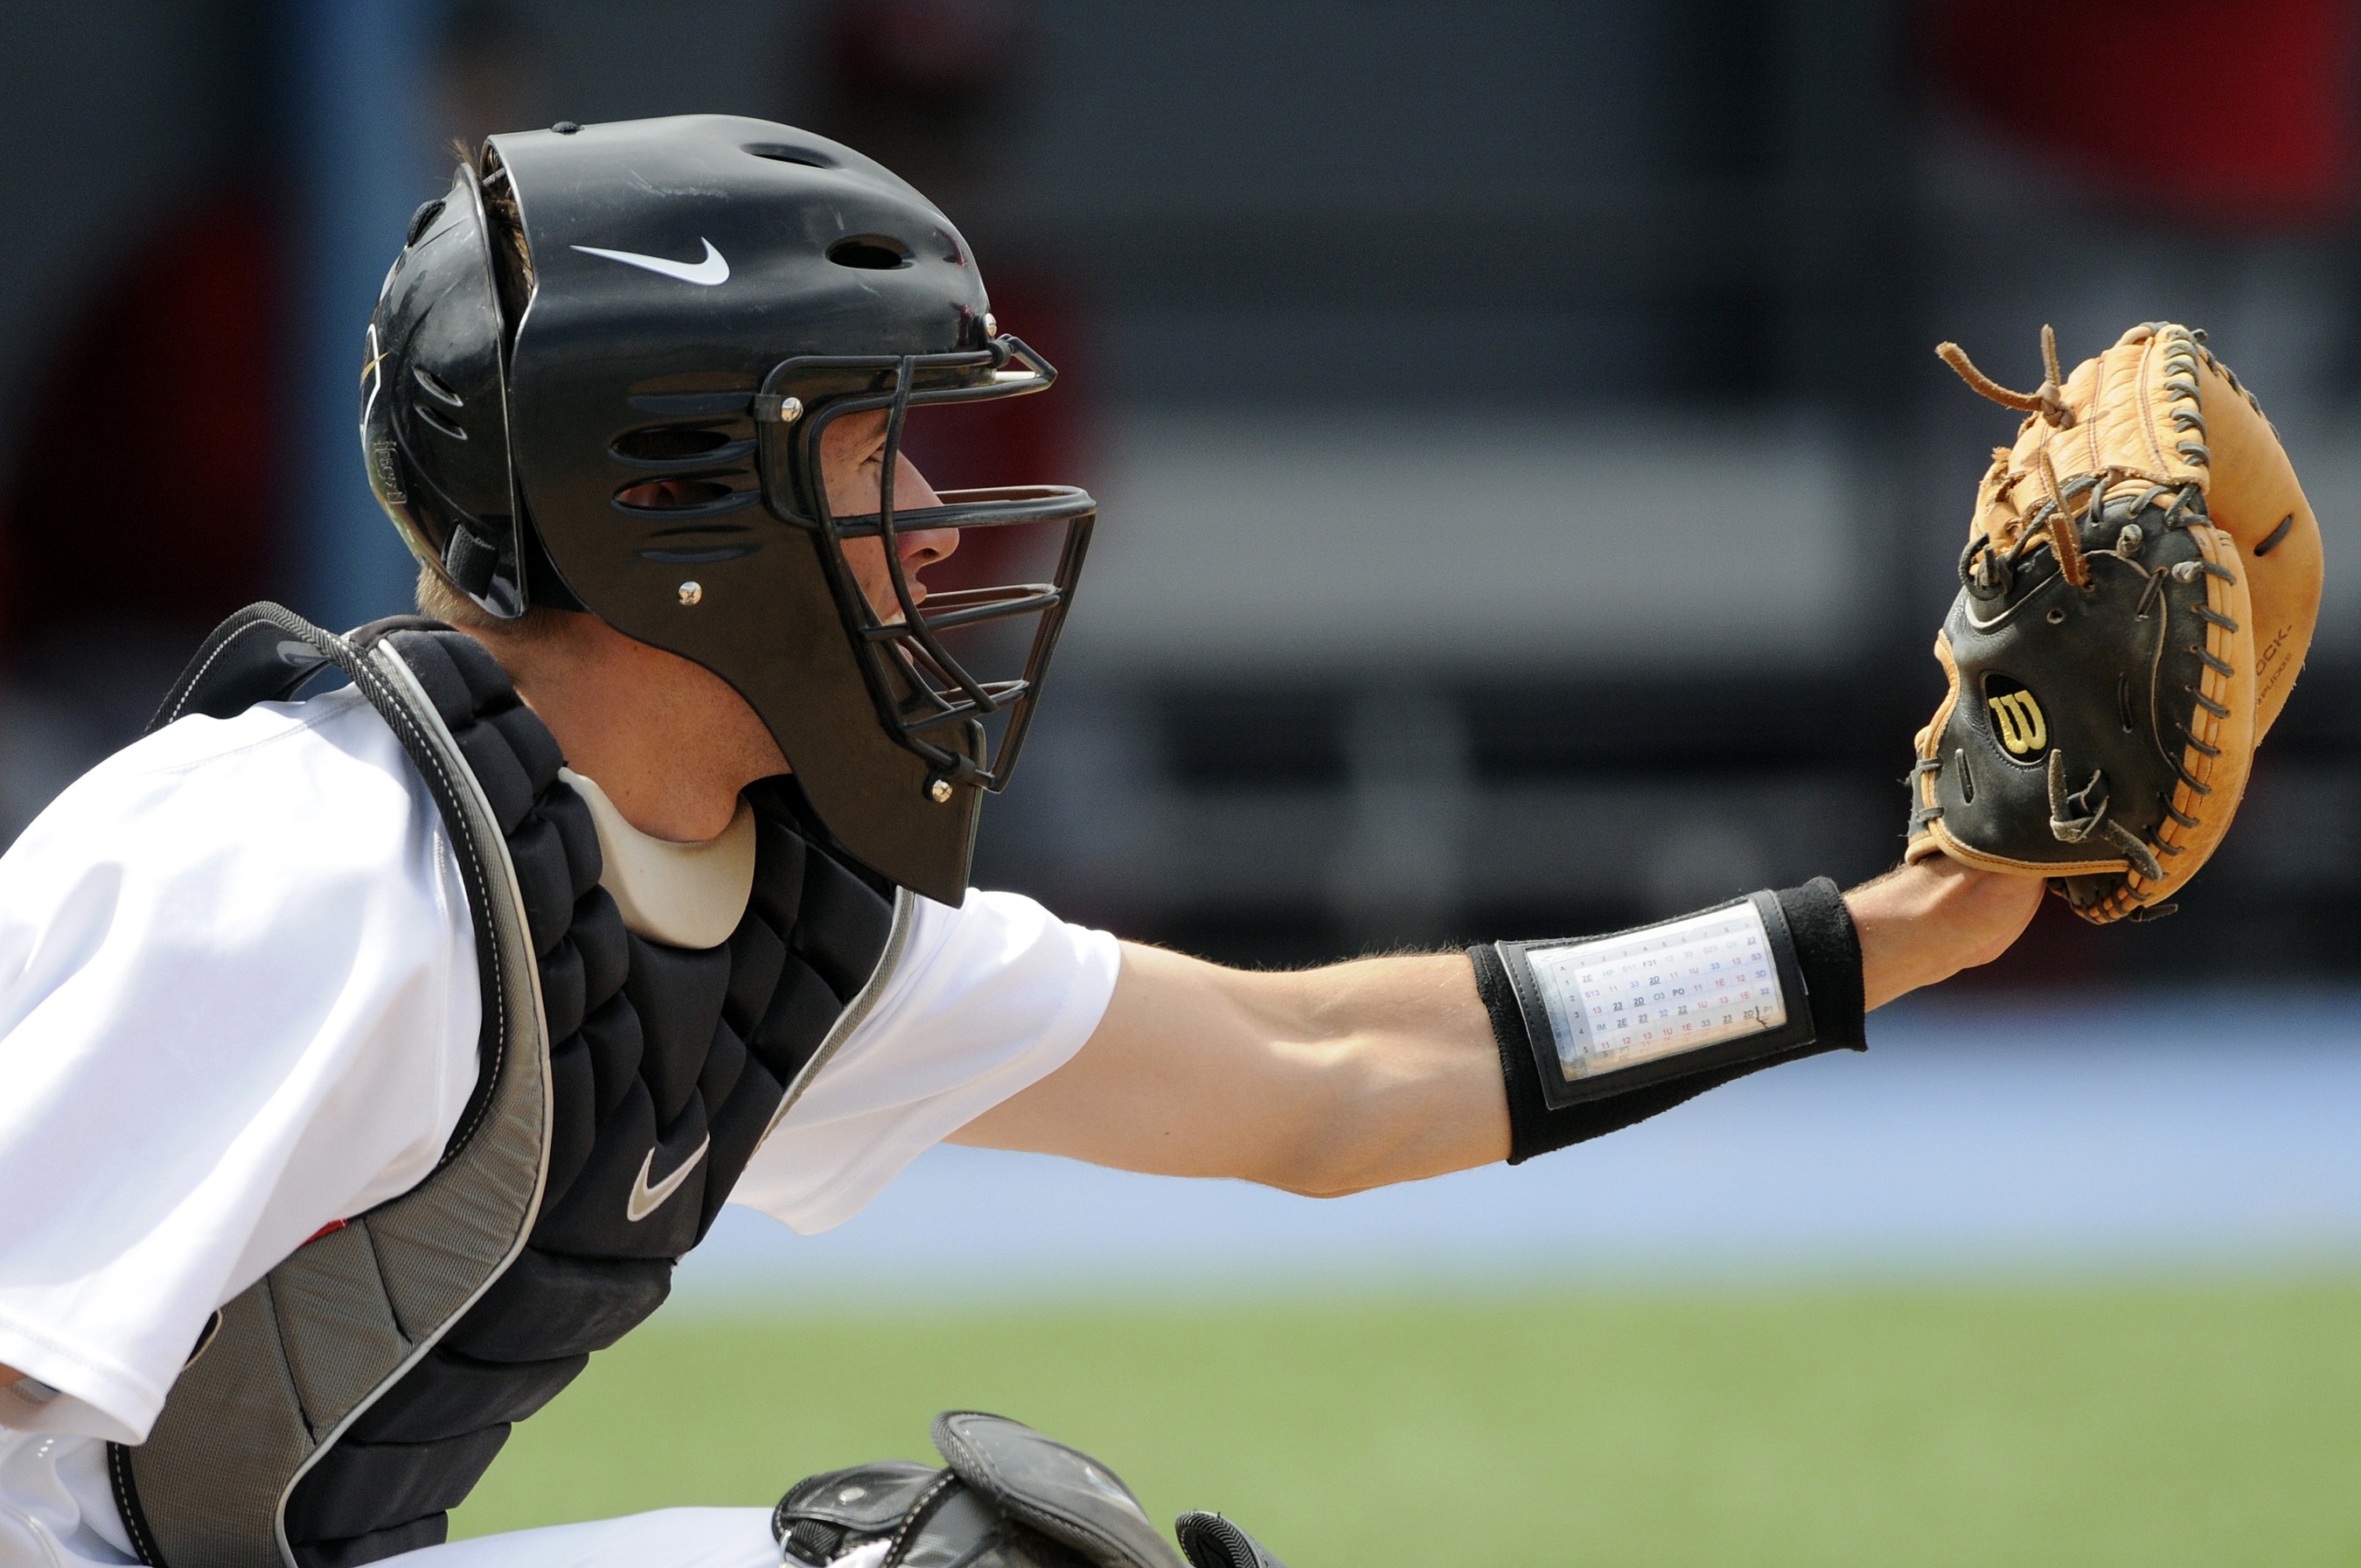
baseball, mitt, sport, game, equipment, action, playing, player, sports, ball, home plate, college, athlete, target, baseball player, tackle, signals, protector, catcher, ball game, team sport, bat and ball games, baseball positions, football equipment and supplies